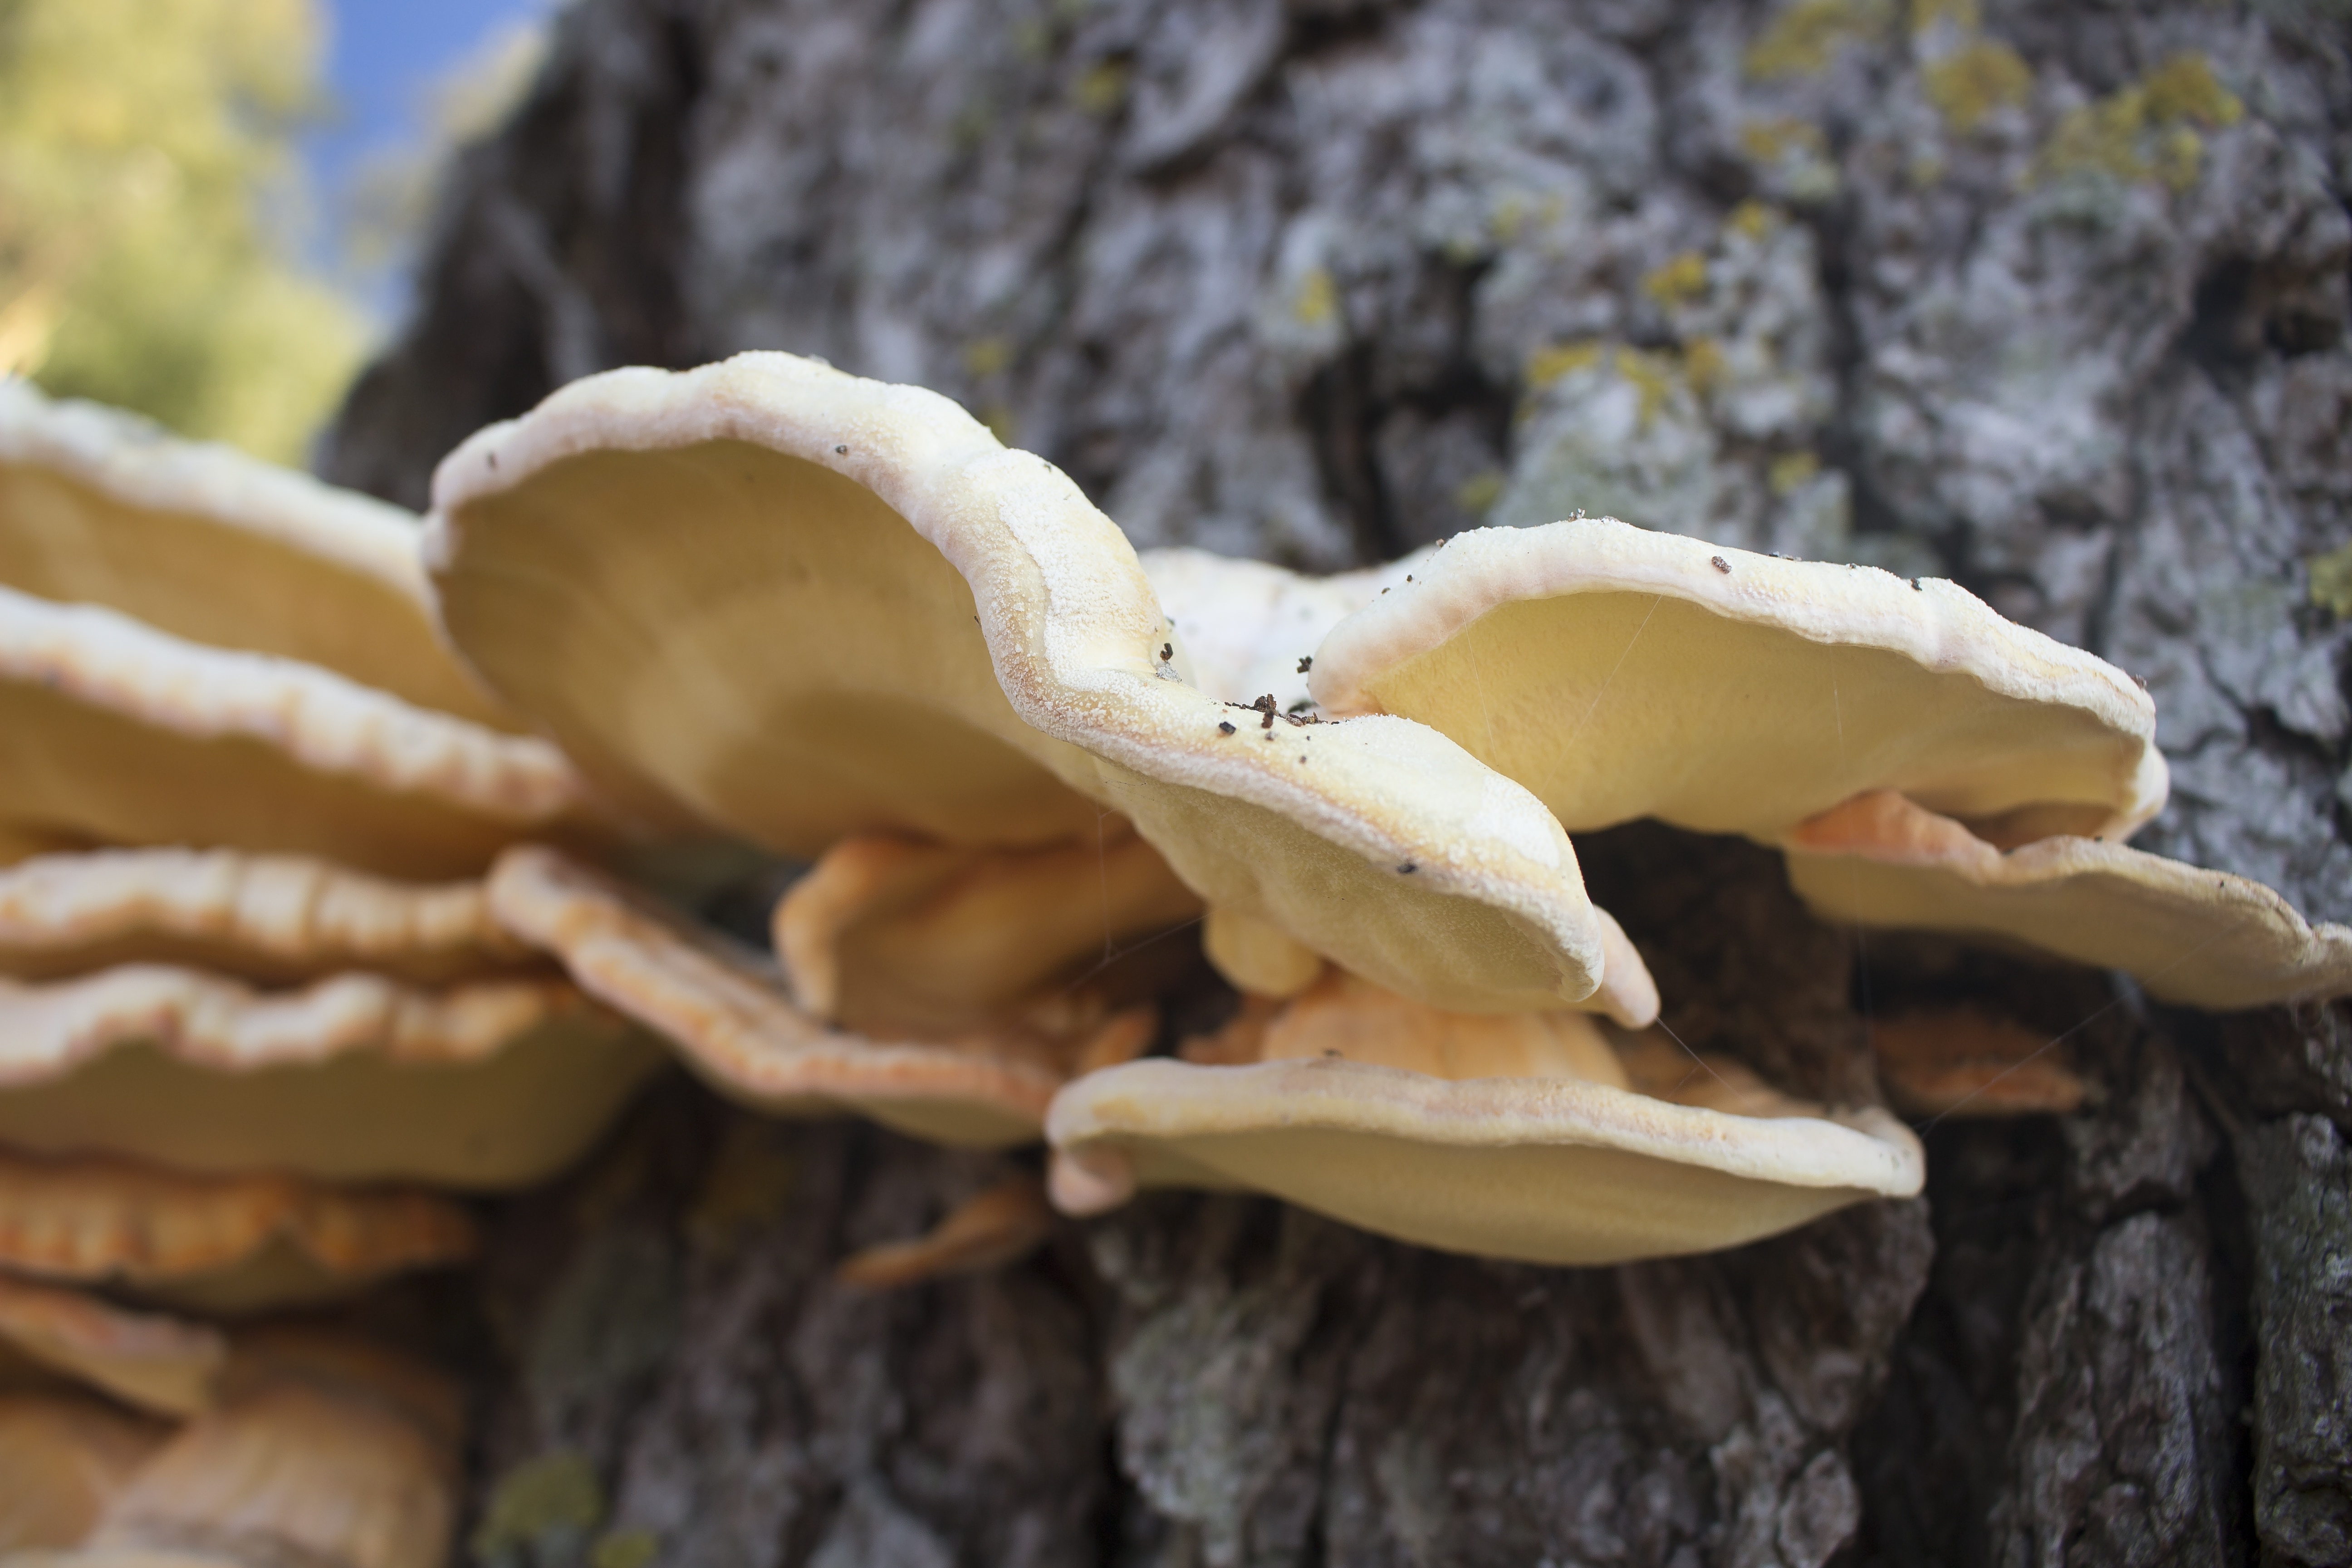
nature, forest, autumn, mushroom, fauna, fungus, auriculariales, laetiporus sulphureus, oyster mushroom, edible mushroom, laetiporus, medicinal mushroom, agaricomycetes, agaricaceae, penny bun, pleurotus eryngii, auriculariaceae